Round Lake National Natural Landmark

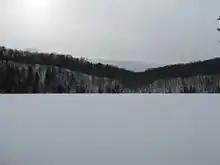

In addition to the strictly limnological research on the lakes, the sediments at their bottoms are being used to explore the history of the plant and animal life and of the climate around the lake over the last several thousand years (i.e. its paleoclimatology). Because the deep, oxygen-depleted bottoms of the lakes are undisturbed either by annual mixing or by "bioturbation" (plant growth or movement of worms and other animals), each year's sediments are preserved as distinguishable layers (or varves) that can be dated back in time from the present. There is a distinct change in the color of the varves that occurred around 1800; the lower, older varves are dark brown, and the higher, younger varves are grey. The varves thus record the change in the lakes' environment around 1800, when the primeval forests in the region were replaced by open fields and farmland. The Round Lake National Natural Landmark offers a glimpse of the original forest.